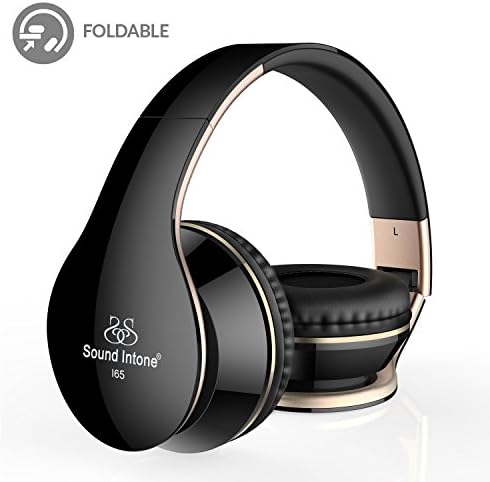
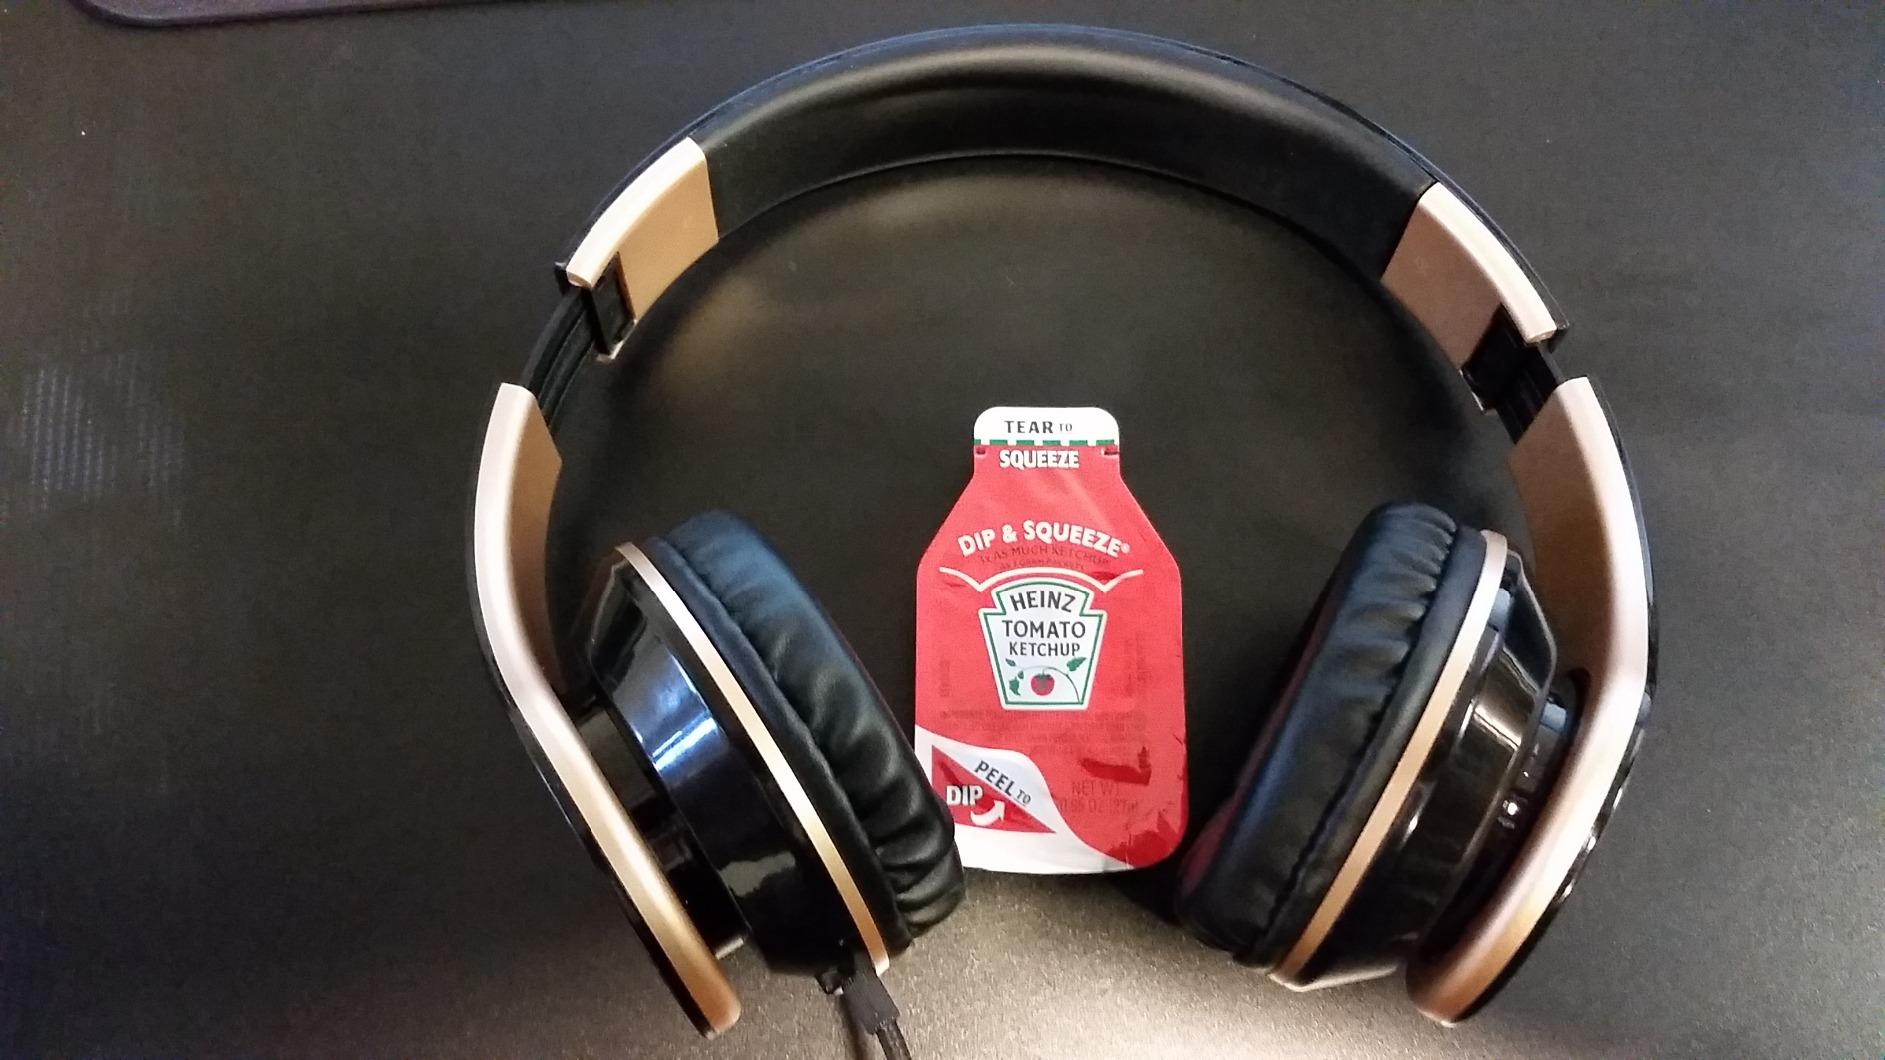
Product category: headphones
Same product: yes